No Way Out (2000)

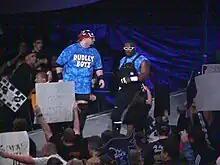
The Dudley Boyz faced the New Age Outlaws for the WWF Tag Team Championship

The third contest was Viscera versus Mark Henry in a standard match. Henry started the match and managed to bring Viscera down, but then Viscera retaliated with a spinning heel kick and got the advantage. Viscera crashed Henry against the ladders on the outside and performed a Samoan drop and belly to belly suplex, until Mae Young interfered on behalf of Henry. Viscera pulled her down to the mat and tried to splash her, but Henry countered with a spear and scoop powerslammed him. He then pinned Viscera for the win.